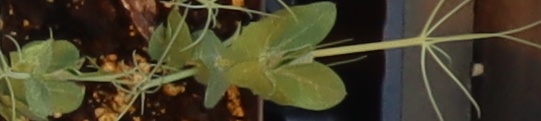
Label: Field Pea